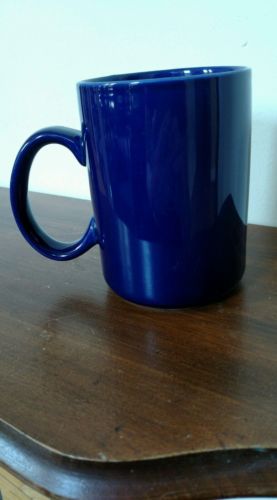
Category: mug